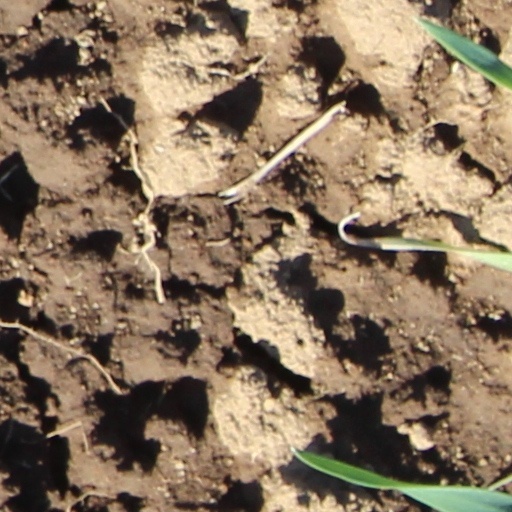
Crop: wheat